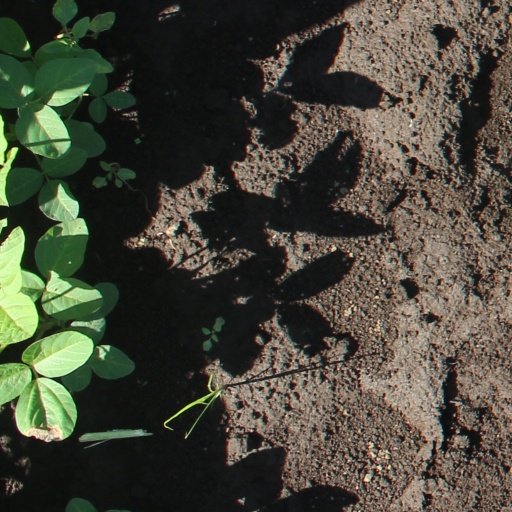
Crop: soybean